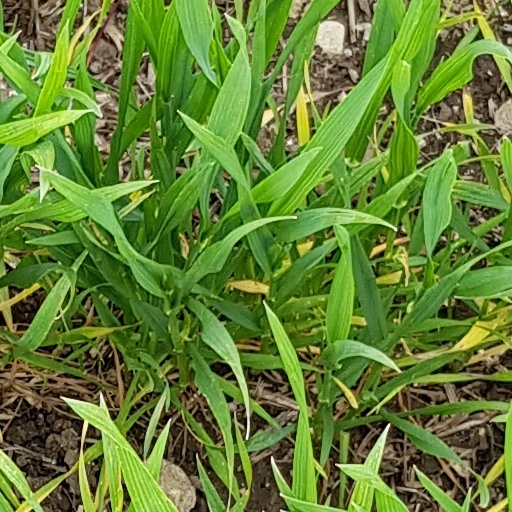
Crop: wheat